Annette Rid

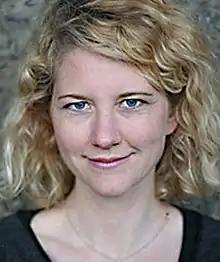
Rid in 2018

Annette Rid (née Schulz-Baldes) is a bioethicist and physician-scientist specialized in research ethics, global health ethics, and justice in health and health care. She works at the National Institutes of Health Clinical Center.